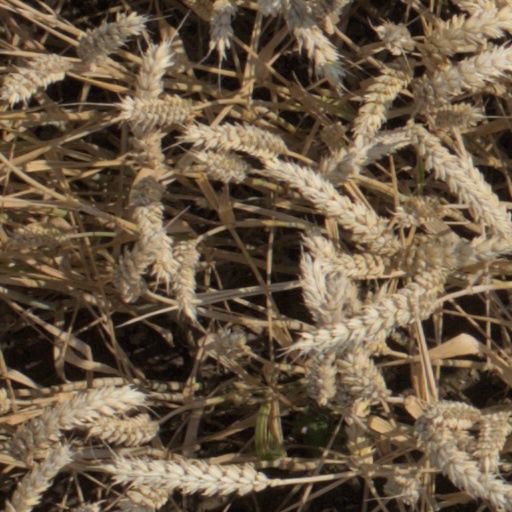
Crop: wheat